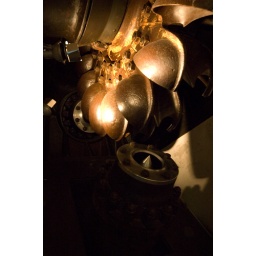
We went into this subterranean thing in the Technisches Museum, with giant machinery and blue LED floor lighting.